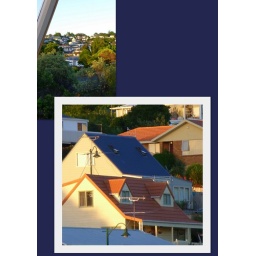
Wow! View from my bedroom window to top of hill in Massey